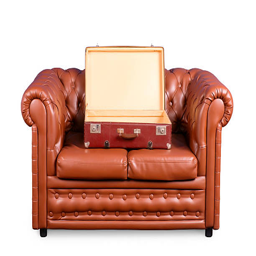
old leather couch with an open vintage suitcase